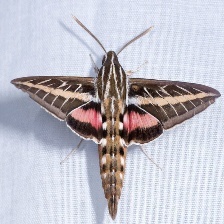
Species: WHITE LINED SPHINX MOTH